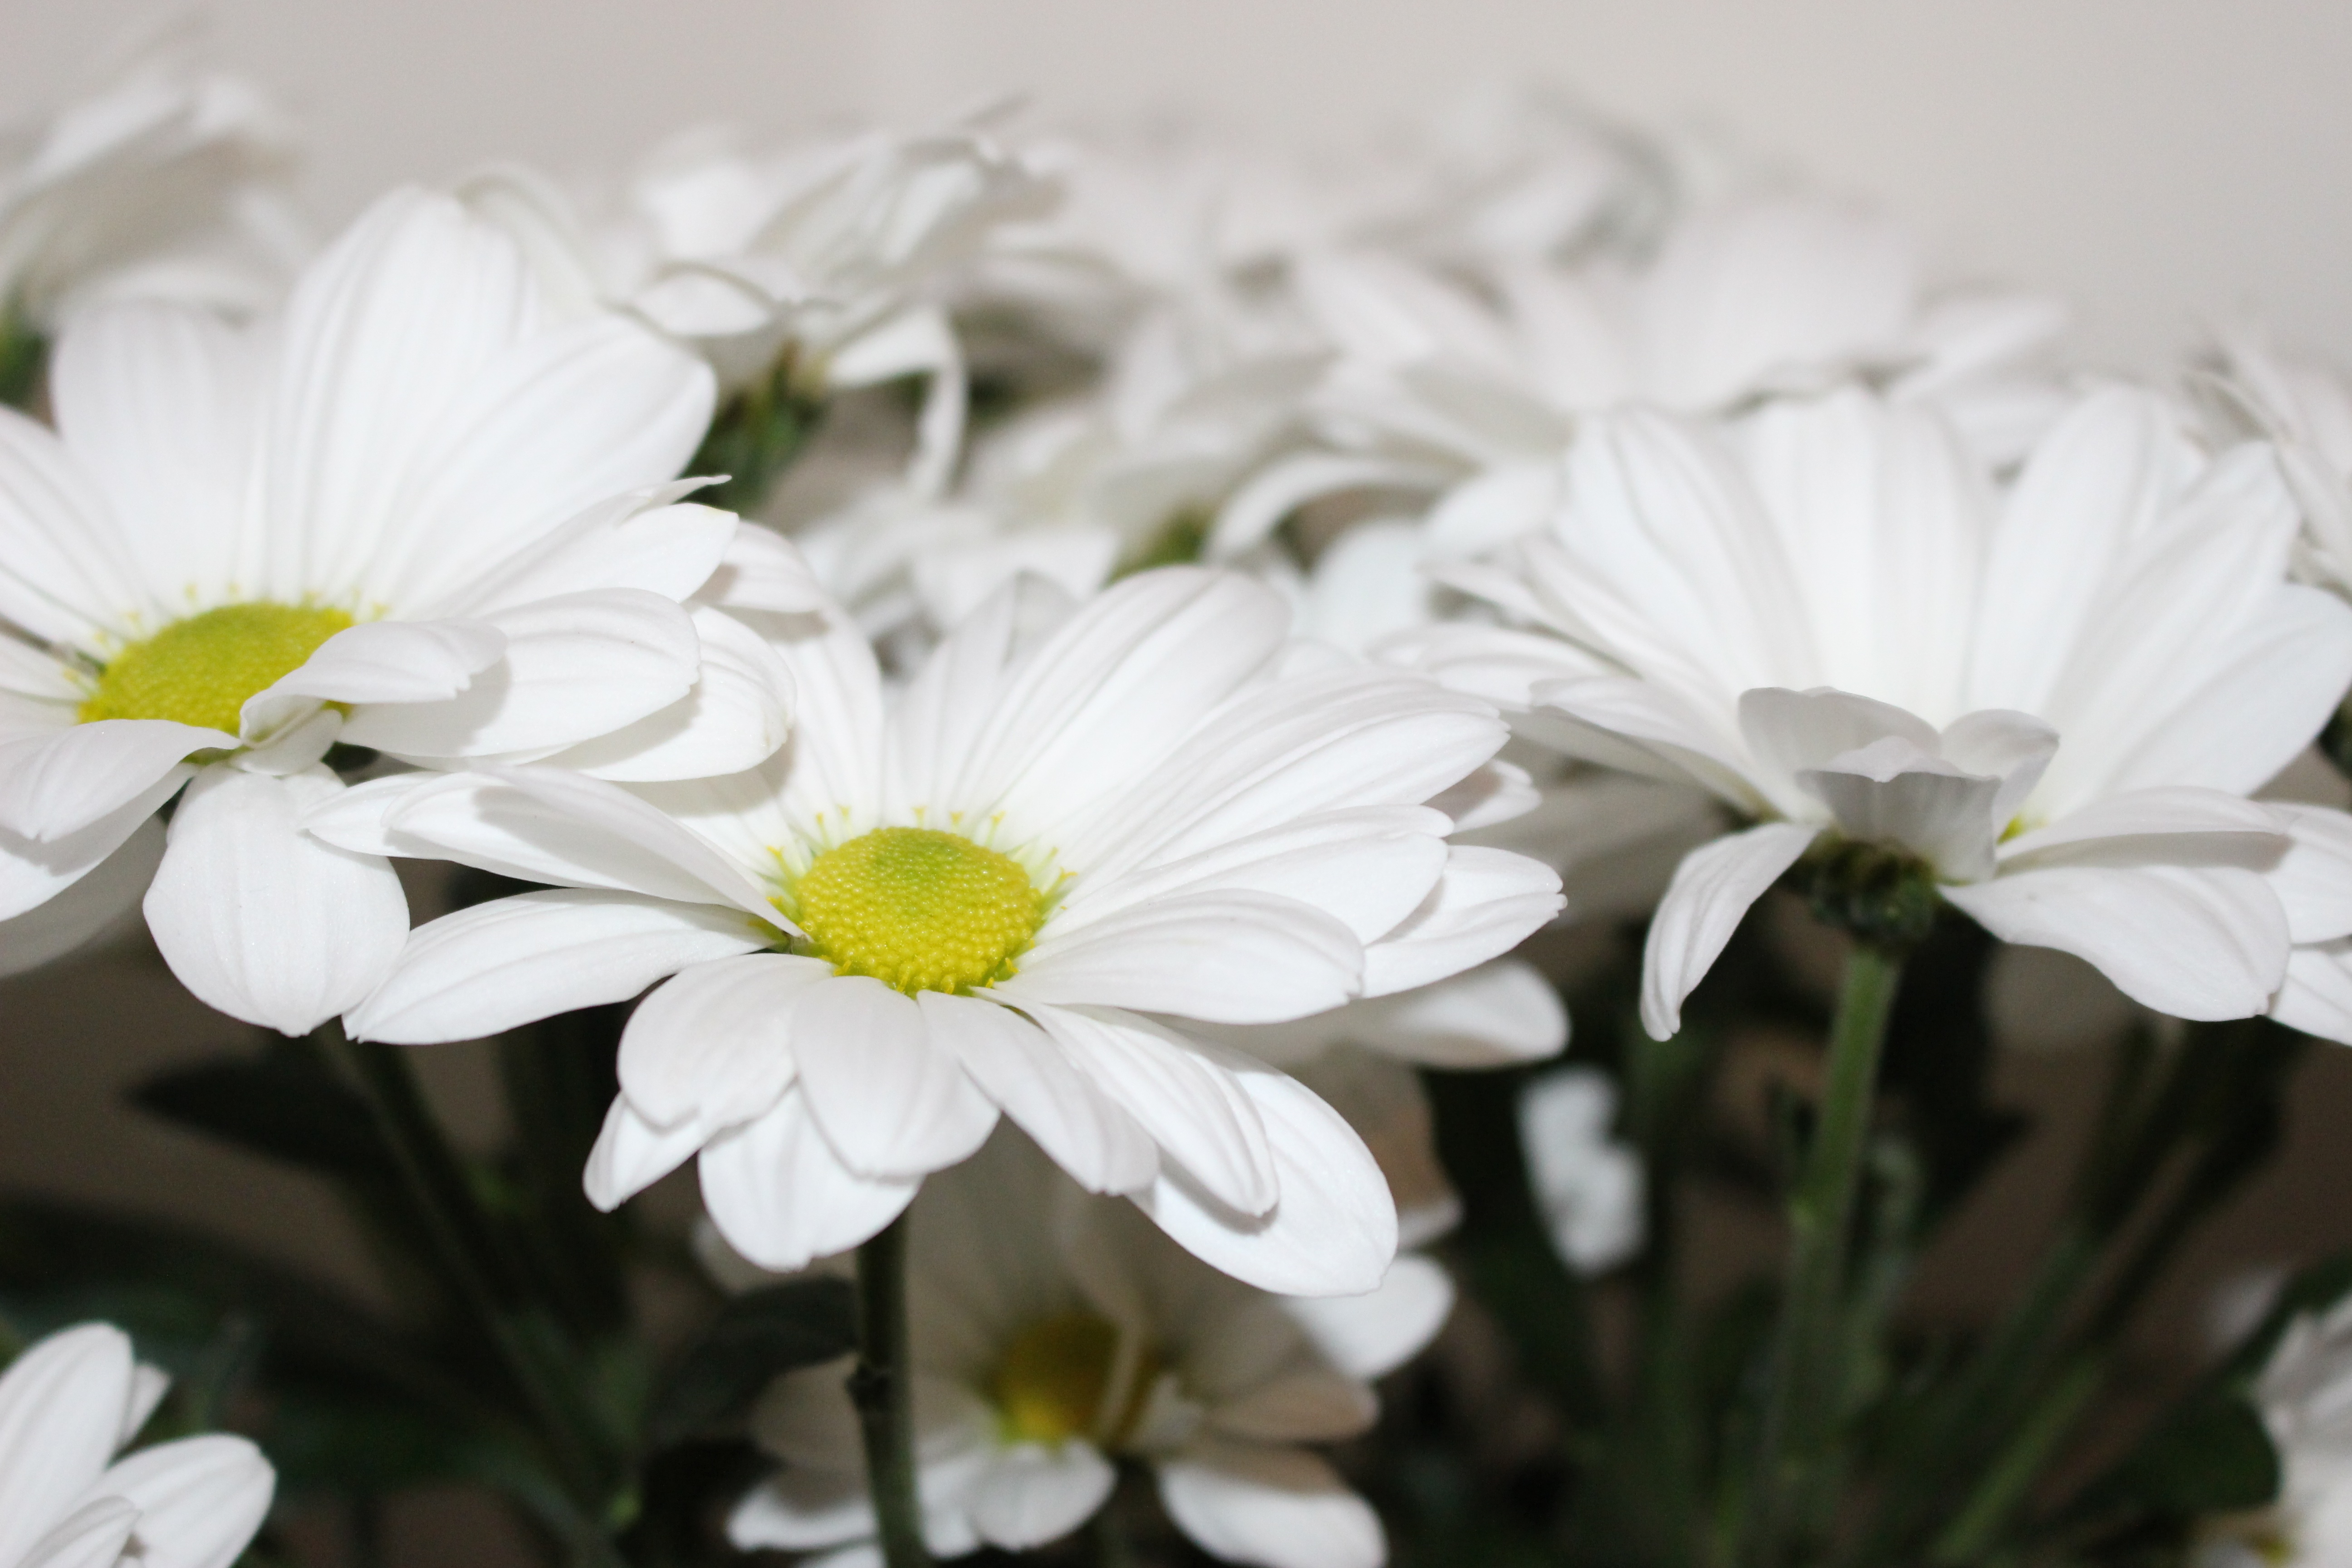
nature, blossom, plant, white, flower, petal, daisy, bouquet, macro, yellow, garden, flora, close up, floristry, macro photography, flowering plant, daisy family, white chrysanthemum, flower bouquet, floral design, oxeye daisy, the chrysanthemum, land plant, marguerite daisy, chrysanths, flower arranging